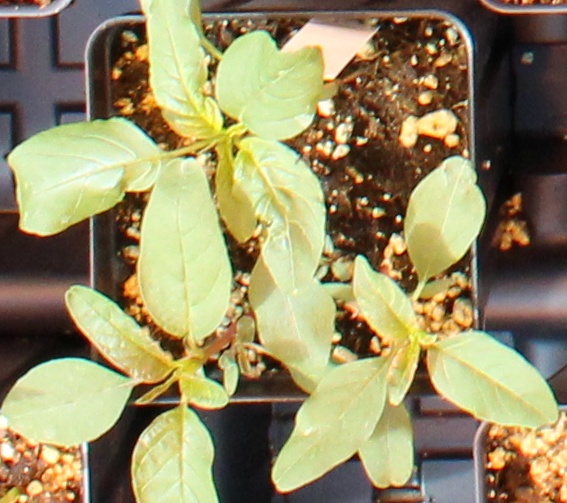
Label: Waterhemp